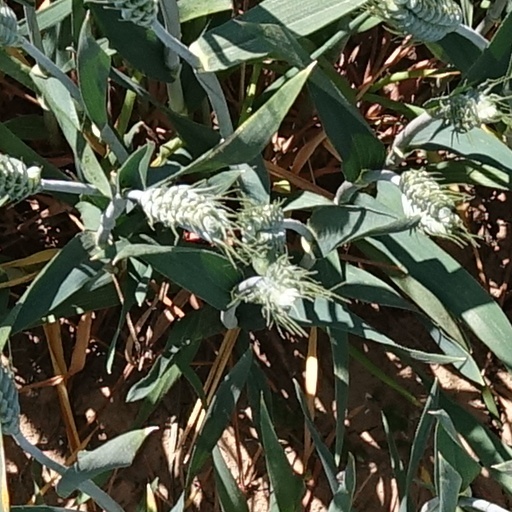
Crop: wheat